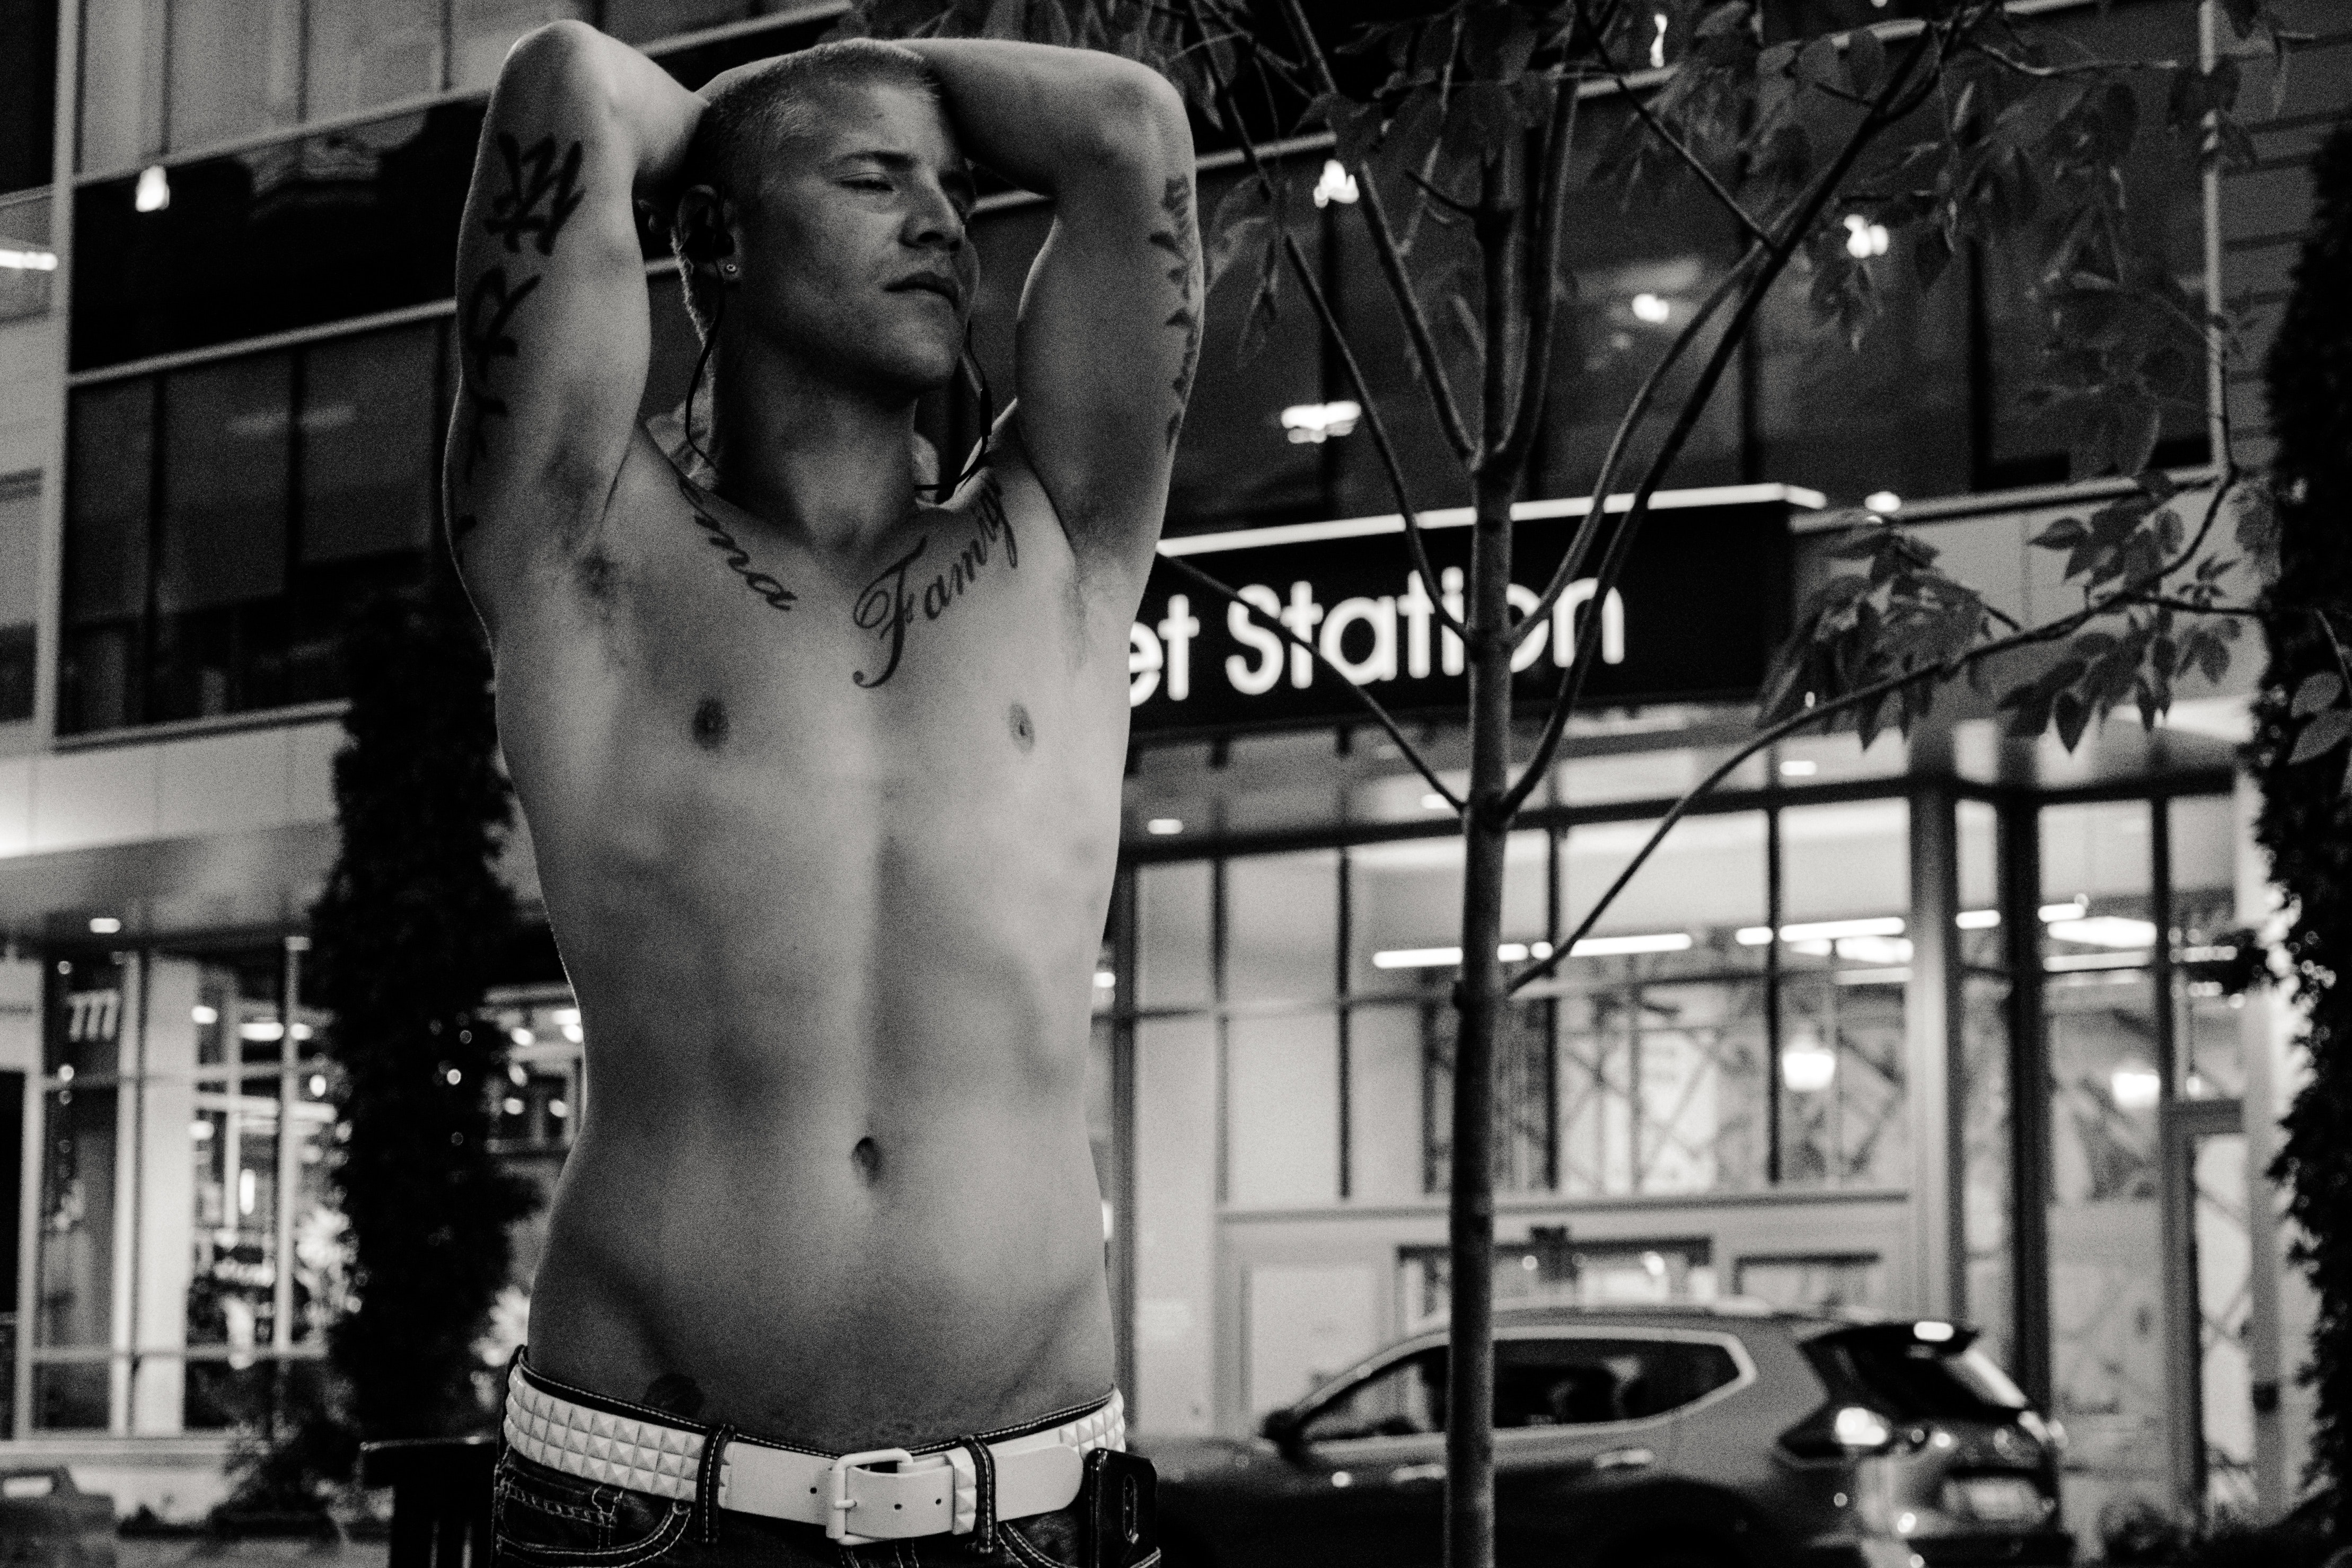
Barechested, muscle, black and white, chest, abdomen, photography, monochrome, trunk, monochrome photography, flesh, street, style